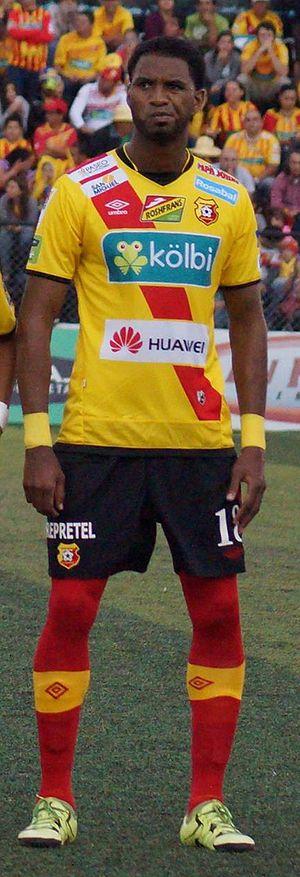
Dave Myrie est un footballeur costaricien, né le 1ᵉʳ juin 1988 à Puerto Viejo de Talamanca. Il évolue comme défenseur.